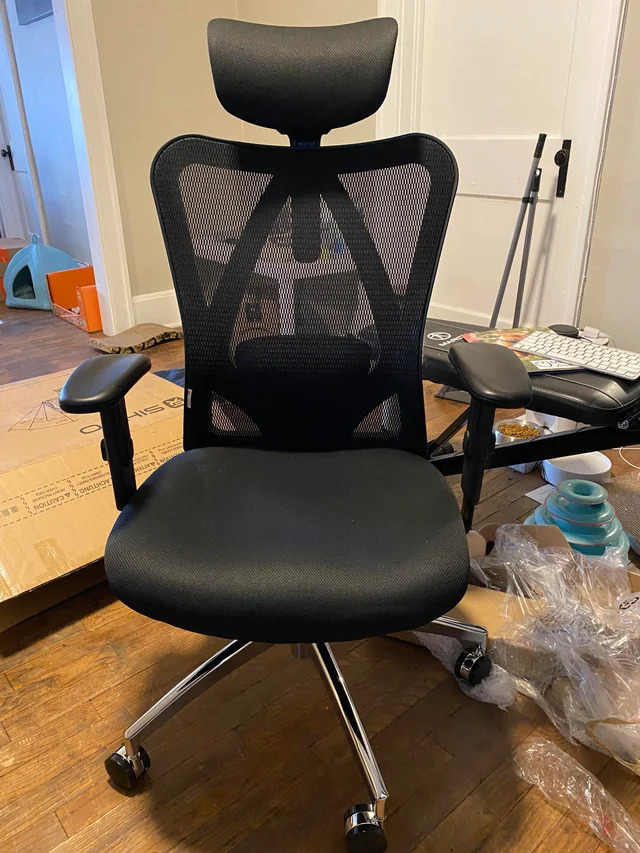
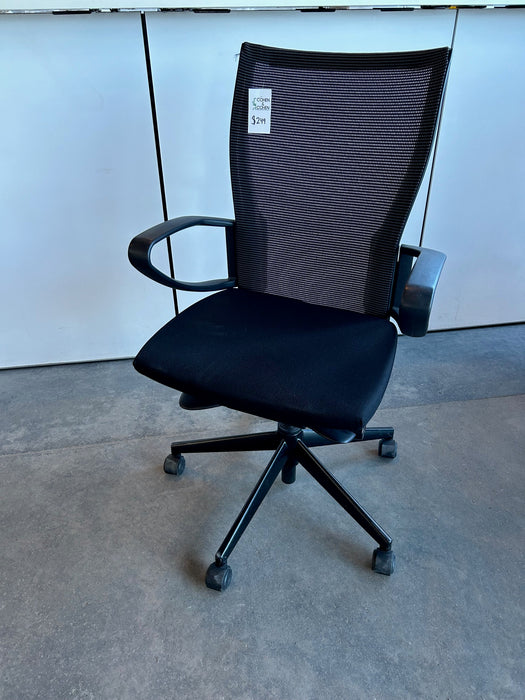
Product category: items_chair
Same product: no